Rhinelander v. Rhinelander

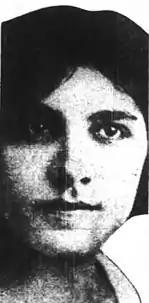
Alice Jones Rhinelander, from a 1924 newspaper.

In September 1921, Rhinelander began a romance with Alice Beatrice Jones, the daughter of a working-class family. The two met while Rhinelander was attending the Orchard School in Stamford, Connecticut, an inpatient clinic where he was seeking treatment to help him overcome extreme shyness and to cure his stuttering.